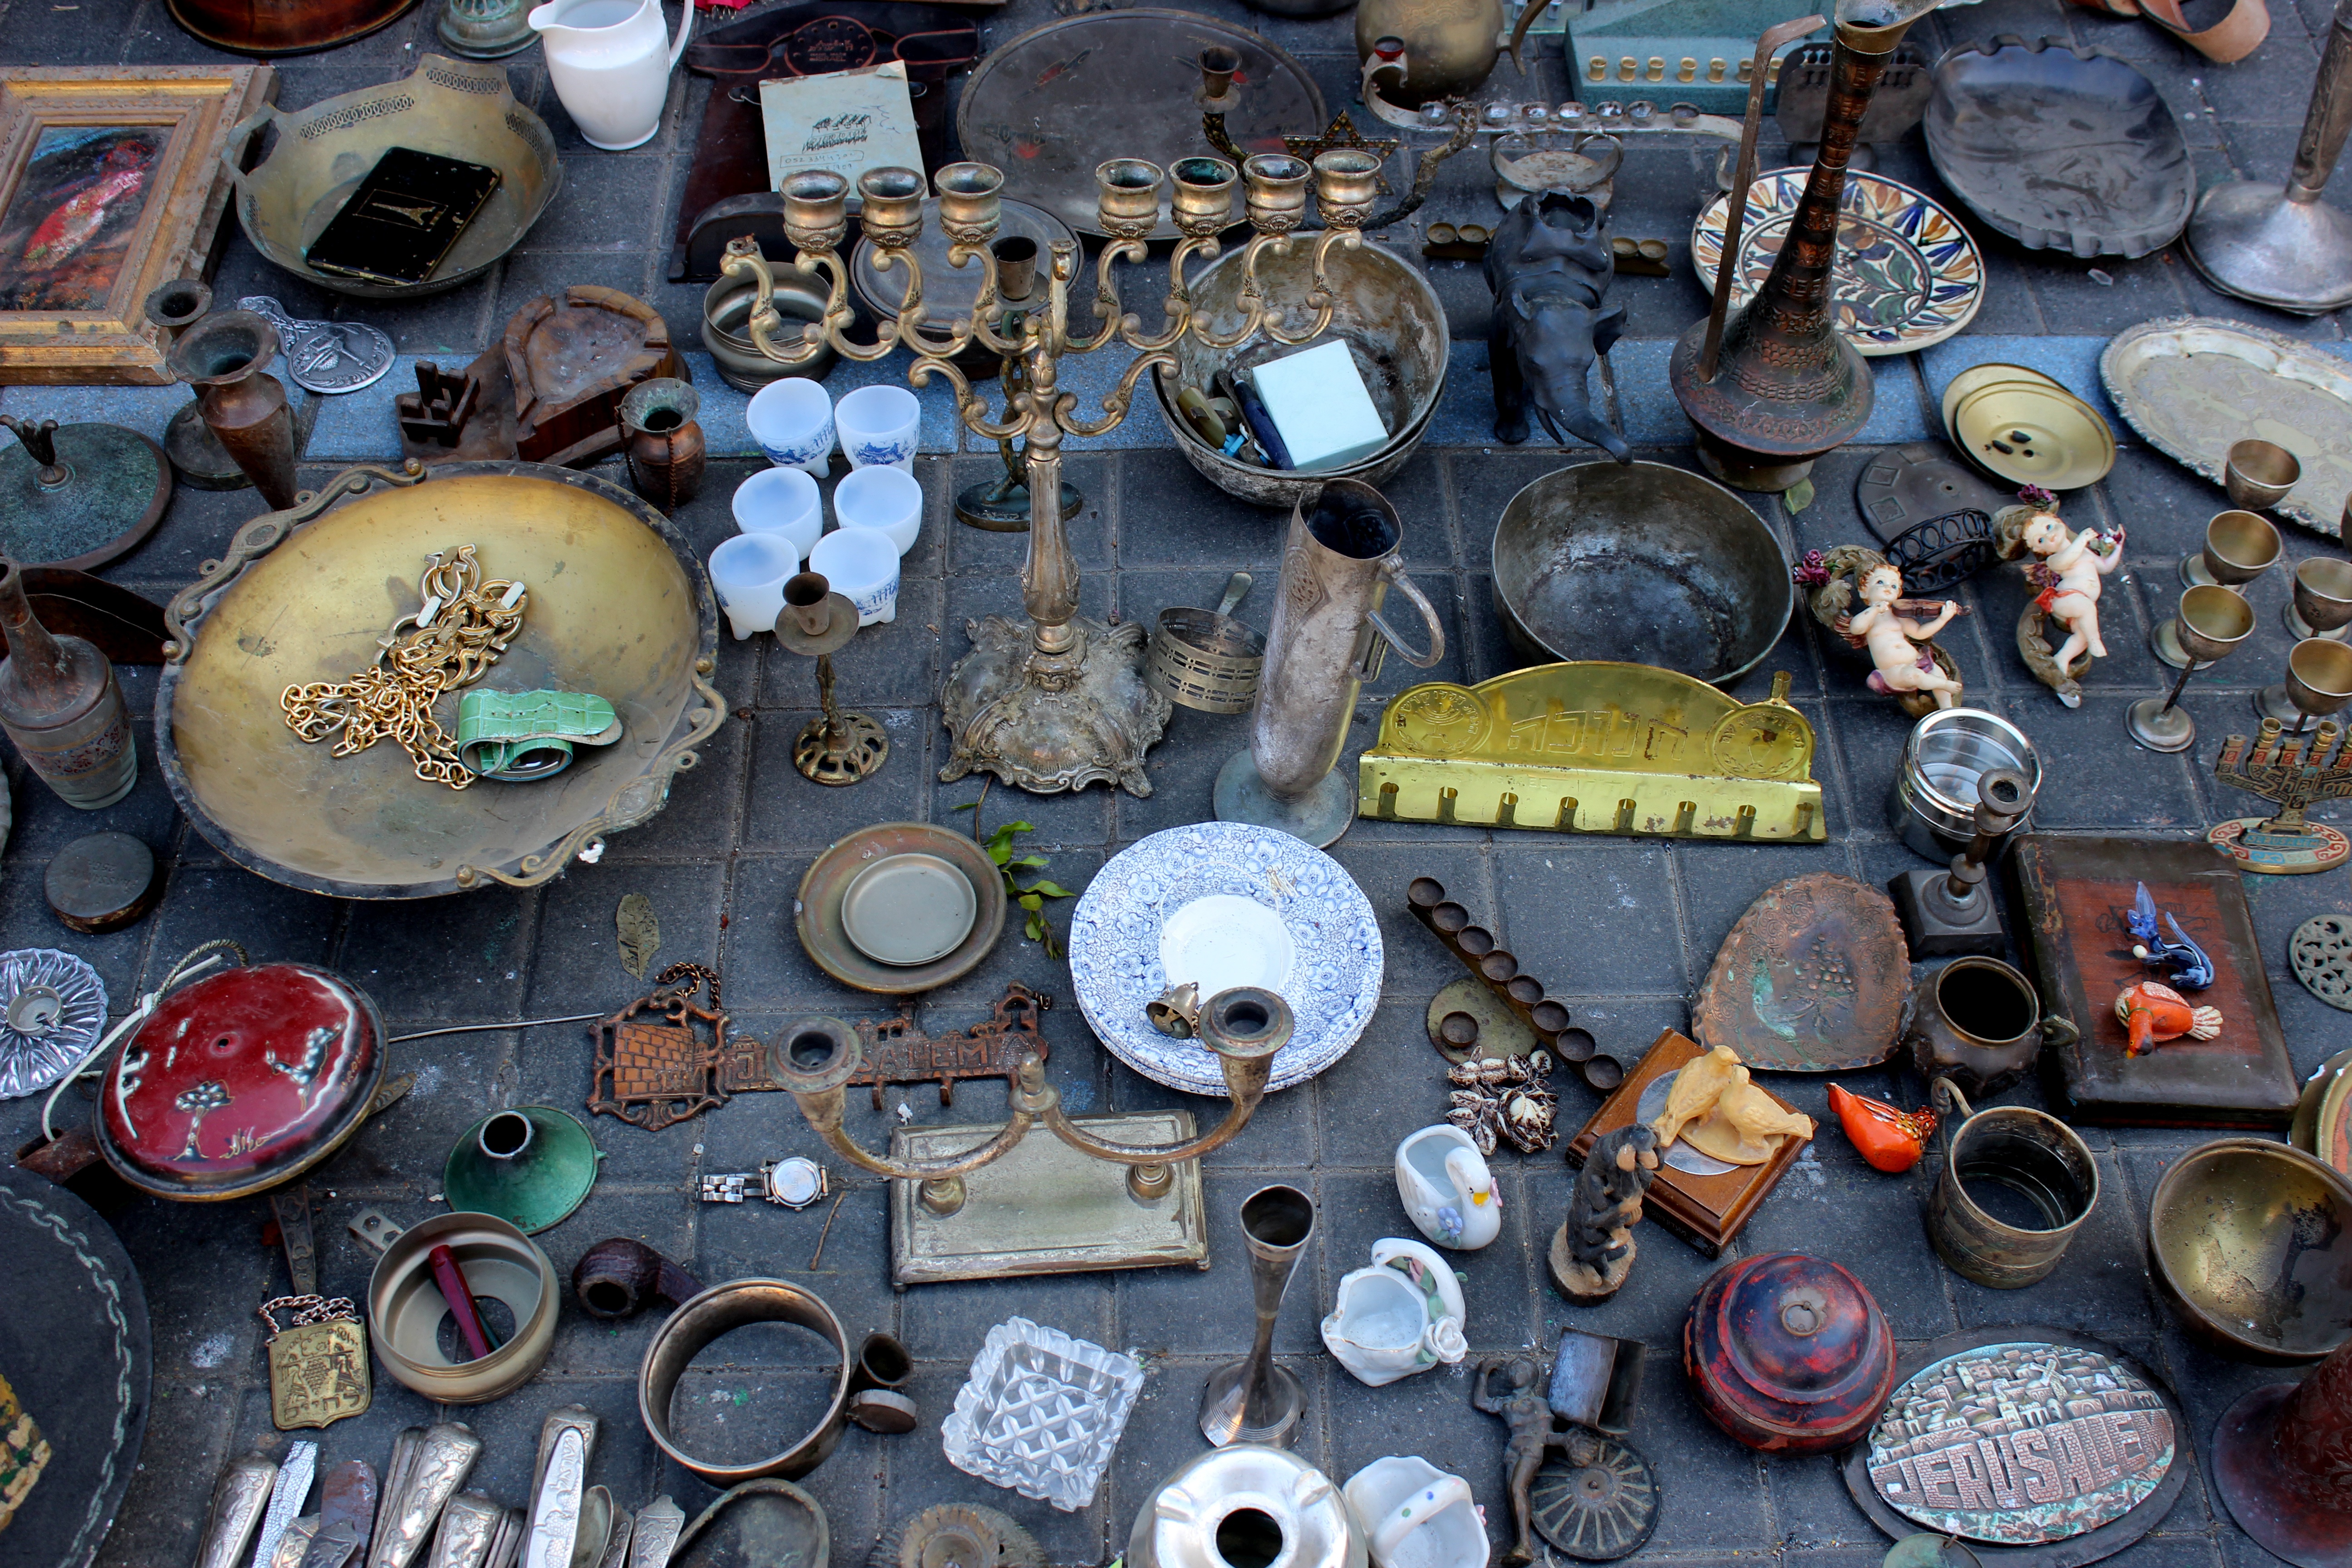
market, art, scrap, screenshot